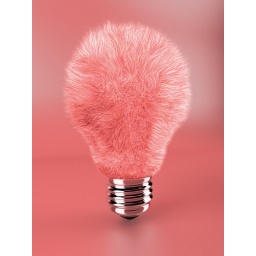
Fluffy lamp bulb in pink :)